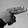
ASL letter: H